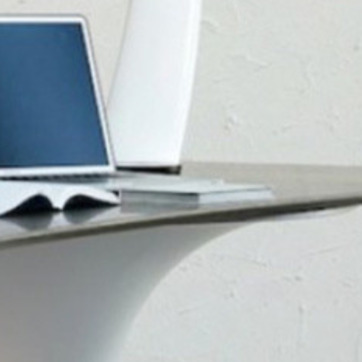
Material: paper